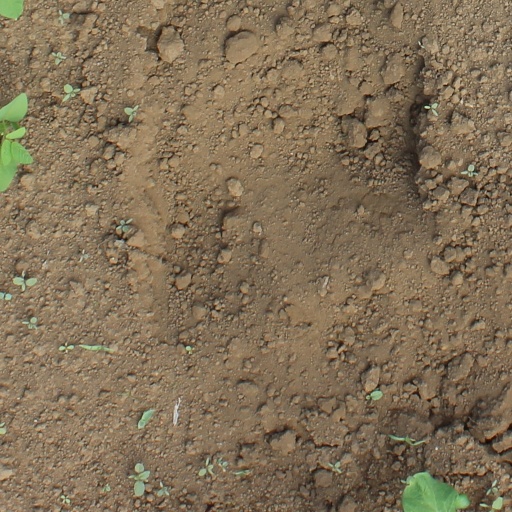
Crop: soybean